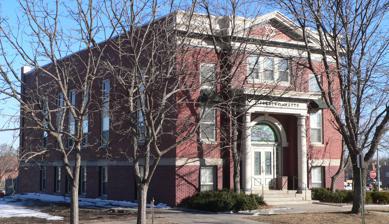
Building: Tifereth Israel Synagogue
Country: United States of America
Year built: 1913
Tifereth Israel Synagogue The former synagogue, in 2012 Religion Affiliation Orthodox Judaism (former) Ecclesiastical or organisational status Synagogue (1913–1954) Residential Status Closed (as a synagogue) ; Repurposed (as apartments) Location Location 344 South 18th Street, Lincoln , Nebraska Country United States Location in Nebraska Geographic coordinates 40°48′37″N 96°41′41″W / 40.81028°N 96.69472°W / 40.81028; -96.69472 ( Tifereth Israel Synagogue ) Architecture Architect(s) Fred Young, Jr. Type Synagogue architecture Style Classical Revival General contractor Alfred W. Woods Completed 1913 ( 1913 ) Tifereth Israel Synagogue U.S. National Register of Historic Places Area less than one acre NRHP reference No. 85000958 Added to NRHP May 9, 1985 The Tifereth Israel Synagogue is a historic building in Lincoln, Nebraska . It was built by Alfred W. Woods in 1913 as an Orthodox synagogue, and designed in the Classical Revival style by architect Fred Young, Jr. In the 1950s, it was repurposed as a community playhouse. It was later used as an organ factory, and eventually remodeled into a residential apartment building. It has been listed on the National Register of Historic Places since May 9, 1985. Congregation Tifereth Israel moved in 1954 to a new building at 3219 Sheridan Boulevard and is currently active as a Conservative congregation. References